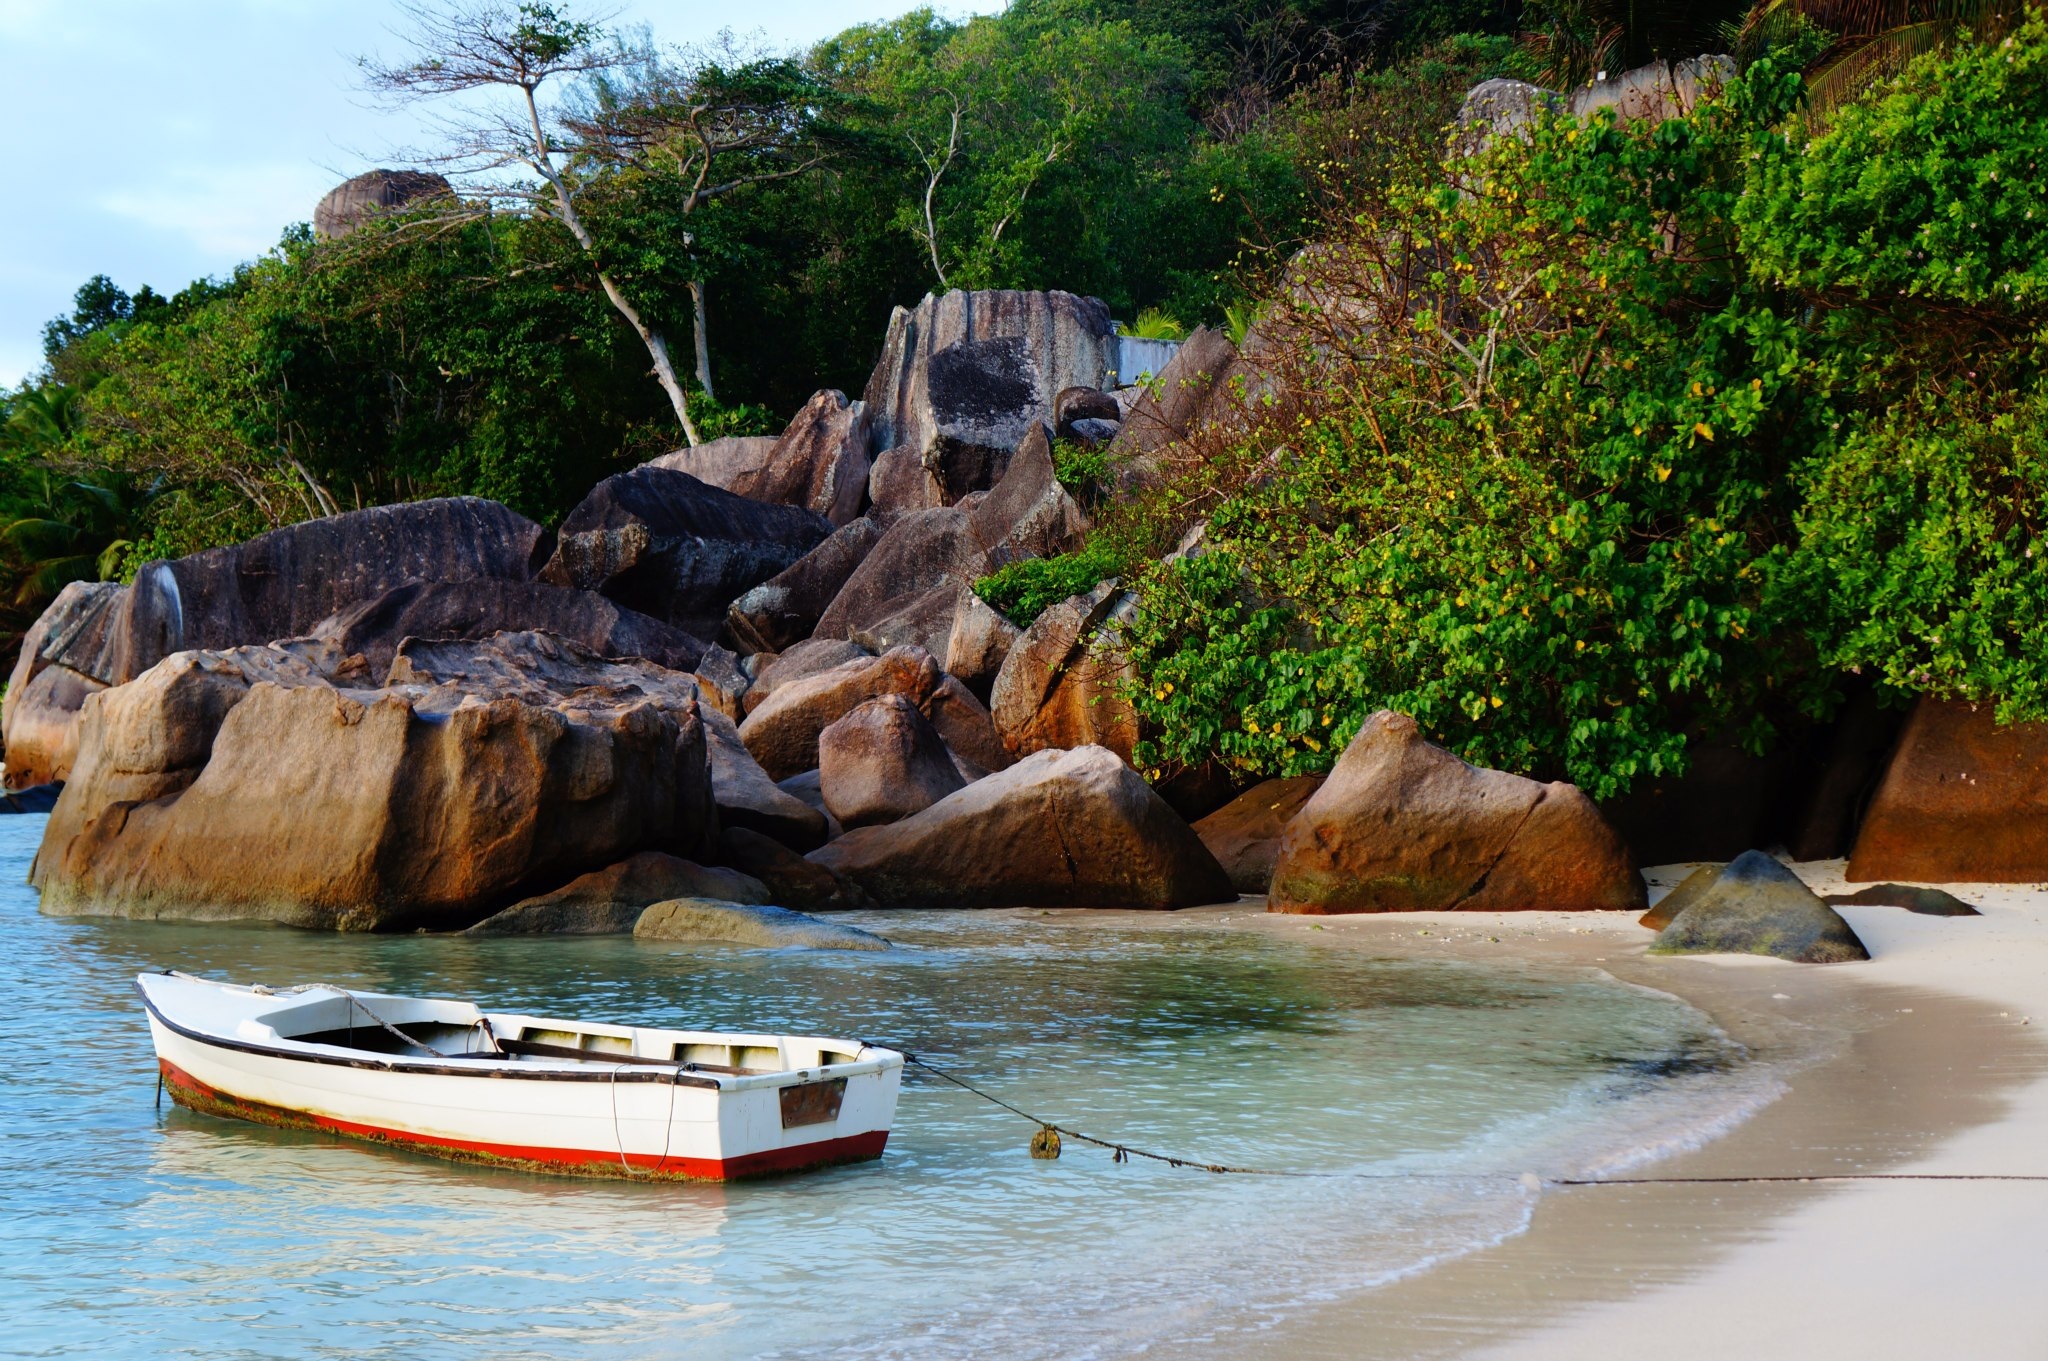
beach, sea, water, rock, boat, river, stone, summer, vacation, boot, swim, swimming pool, palm, holiday, island, iceland, swimming, body of water, water feature, indian ocean, blue sea, seychelles, mahe